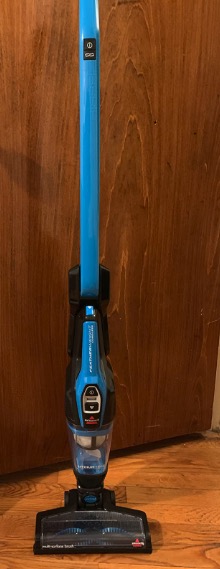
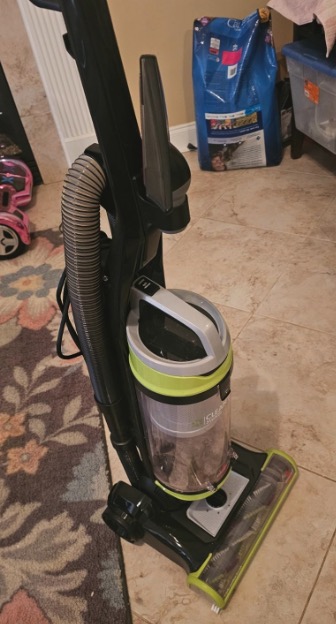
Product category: items_vacuum
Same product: no